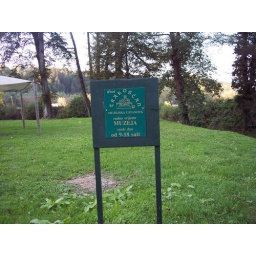
castle sign in Croatia